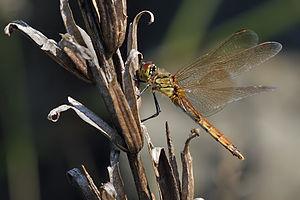
Cette liste recense les odonates répertoriés dans le canton de Genève par un ouvrage de 1996, complété par un ouvrage de 2012.